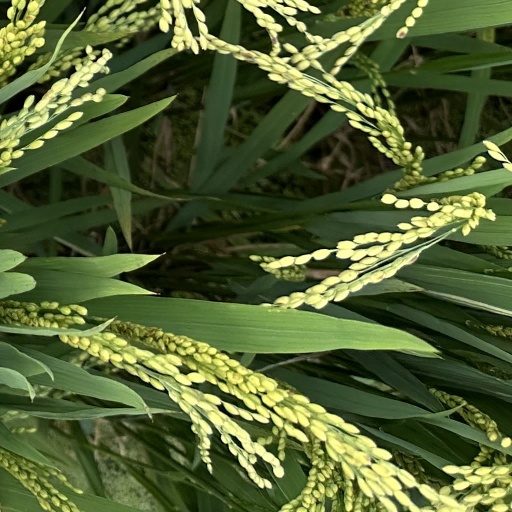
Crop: rice